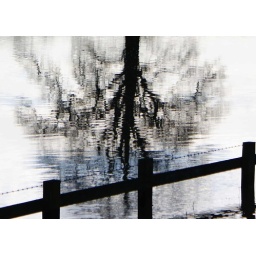
Obscure reflection of tree in water with fence